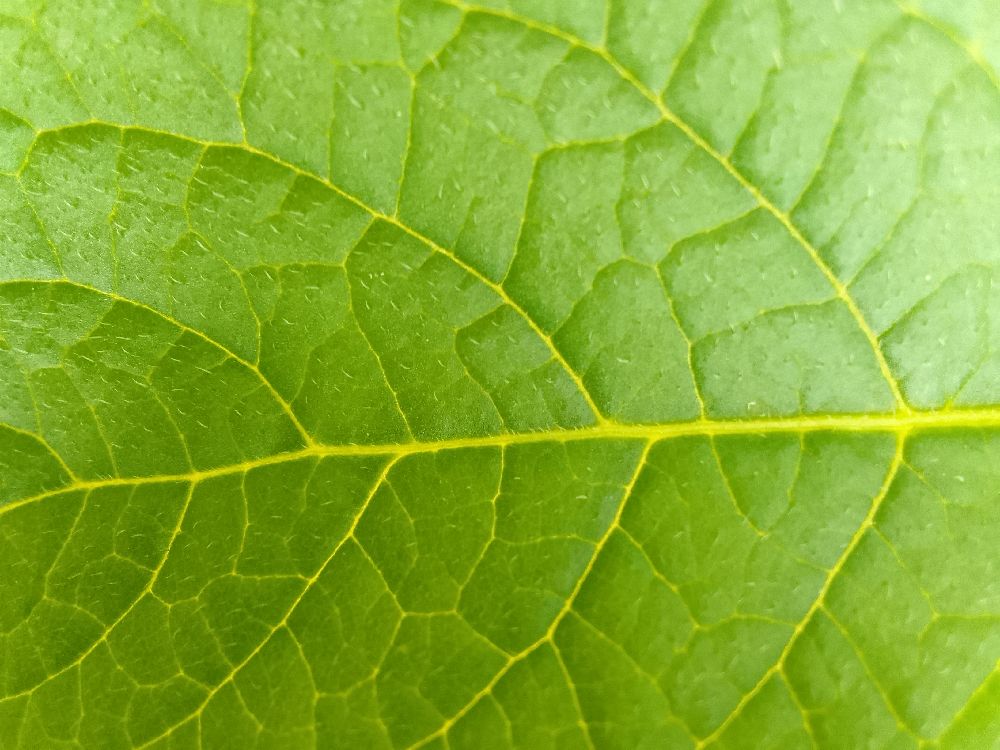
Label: Healthy